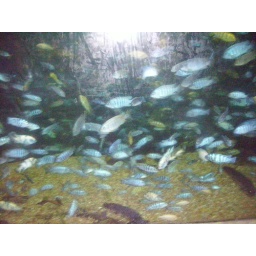
in a fish bowl